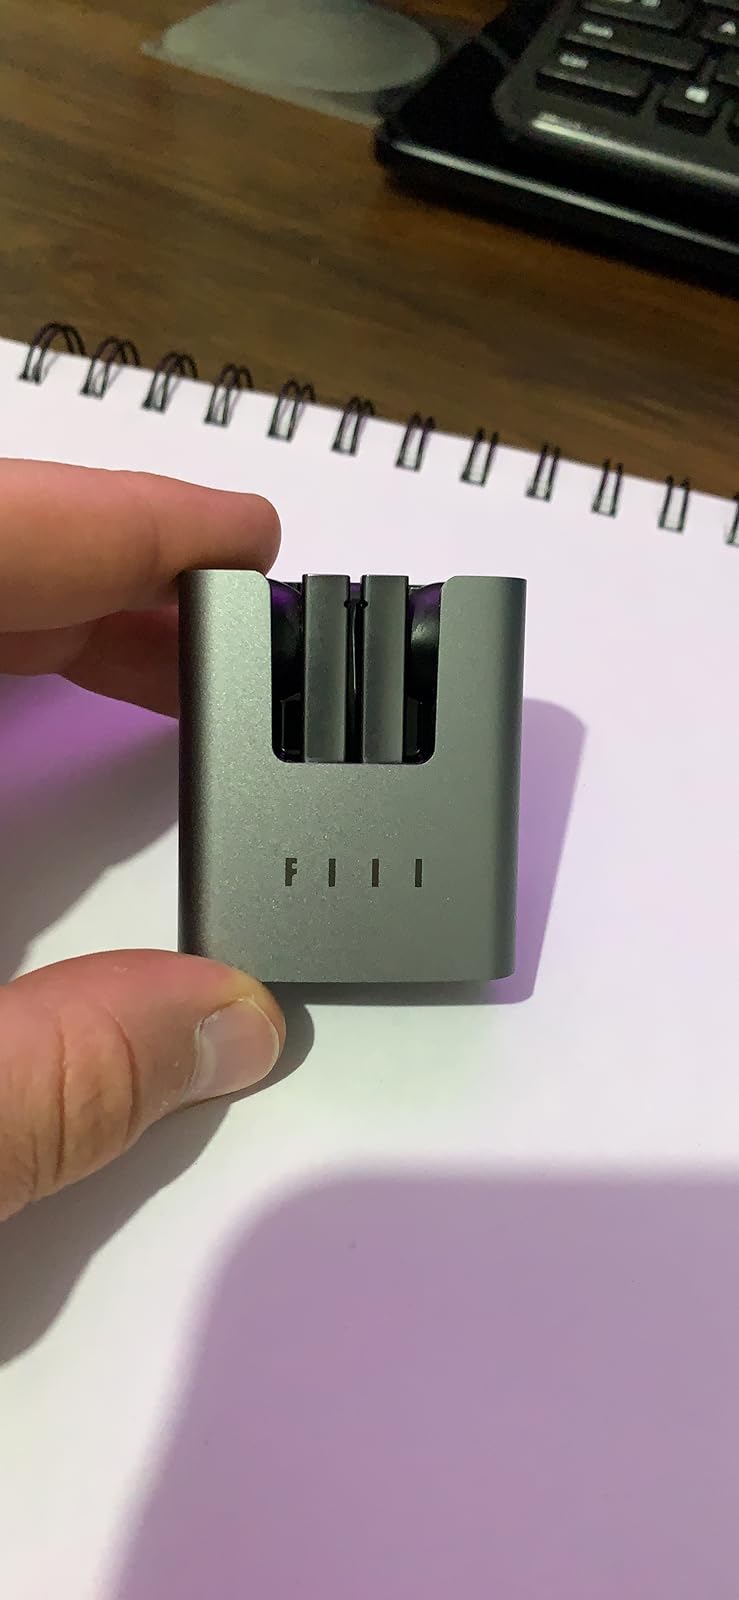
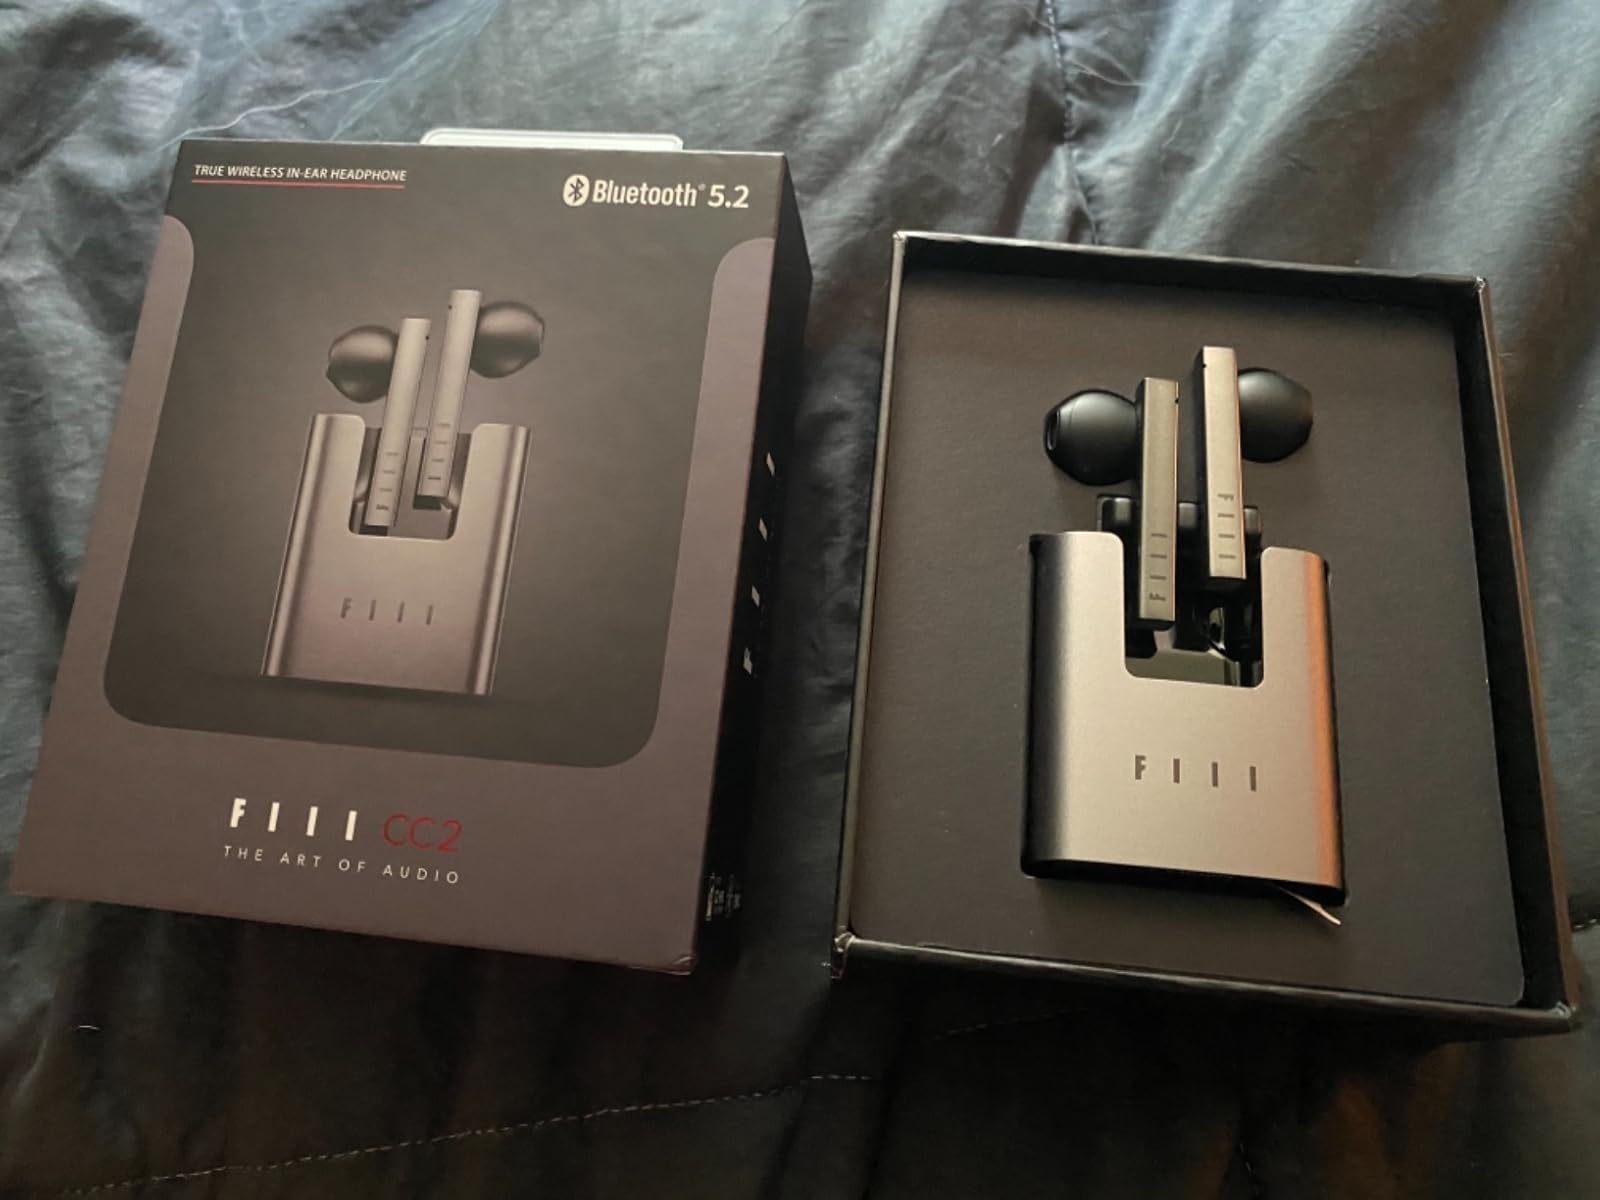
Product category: earbuds
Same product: yes